Carlo Caiado

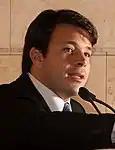
Caiado in 2019

Carlo Caiado (born 9 January 1981) is a Brazilian politician. He has been a member of the Municipal Chamber of Rio de Janeiro since 2004, and has served as president of the chamber since 2021. From 2019 to 2020, he was a member of the Legislative Assembly of Rio de Janeiro. He is a third cousin of Ronaldo Caiado.